Pin grid array

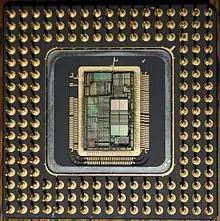
Underside of an 80486 with lid removed shows die and wire bonded connections.

The chip can be mounted either on the top or the bottom (the pinned side). Connections can be made either by wire bonding or through flip chip mounting. Typically, PGA packages use wire bonding when the chip is mounted on the pinned side, and flip chip construction when the chip is on the top side. Some PGA packages contain multiple dies, for example Zen 2 and Zen 3 Ryzen CPUs for the AM4 socket.